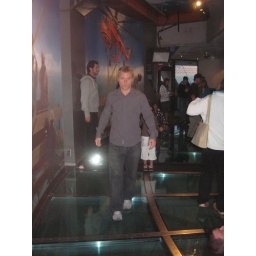
Simon having fun walking over the glass floor